Berlitz Corporation

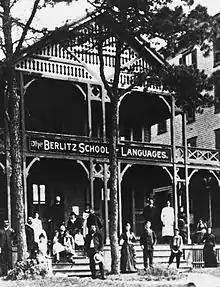
The first Berlitz Language School in Providence, Rhode Island (1878)

Maximilian Berlitz, born in Germany in 1852 to a family of educators and mathematicians, emigrated to the United States in 1870 and settled in Westerly, Rhode Island. By 1877, he had moved to Providence, where he taught languages at Bryant and Stratton National Business College, later known as Warner’s Polytechnic Business College. In 1878, Berlitz founded the first Berlitz School of Languages in Providence. Fluent in several languages, he sought alternatives to the traditional grammar-translation method and began developing a more interactive, immersion-based approach to language instruction.